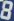
Number: 8